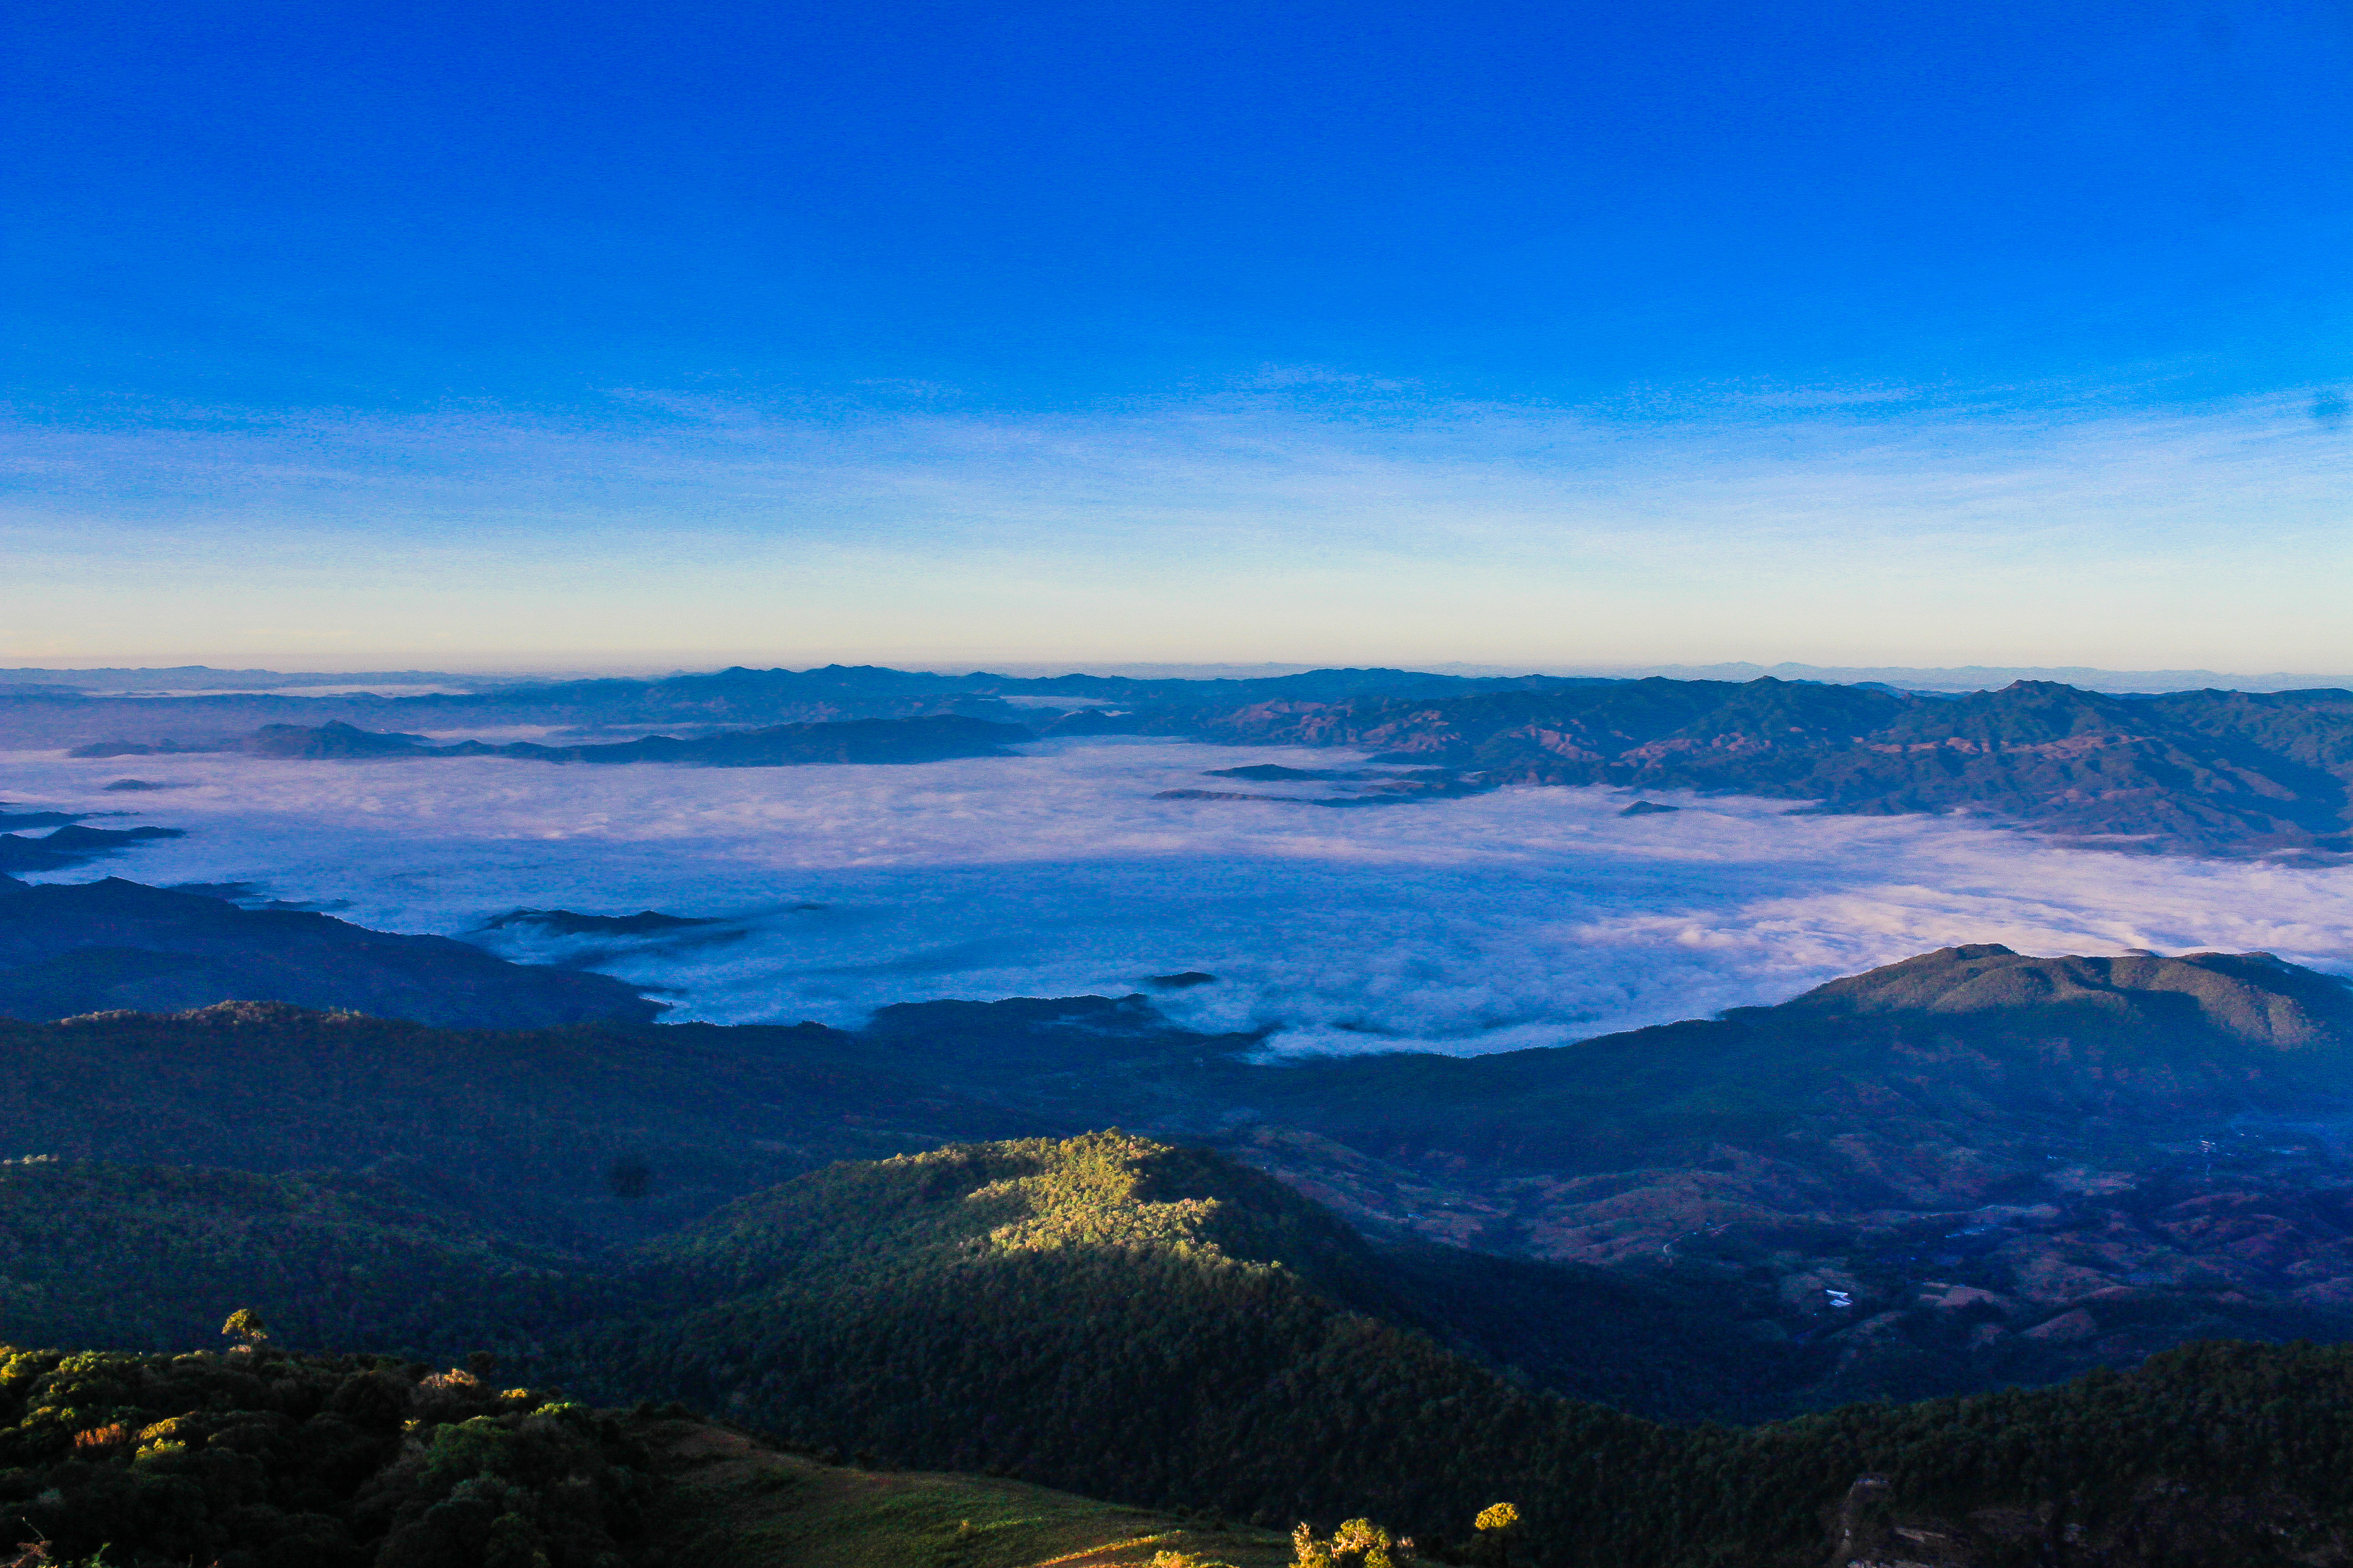
nature, mountain, mountainous landforms, sky, mountain range, blue, ridge, hill station, cloud, natural landscape, highland, wilderness, alps, atmospheric phenomenon, hill, morning, mount scenery, tree, fell, summit, national park, horizon, landscape, massif, valley, ocean, winter, rock, evening, city, tourism, forest